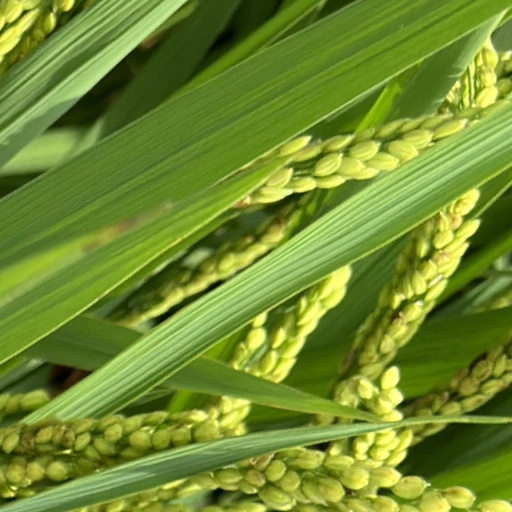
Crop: rice